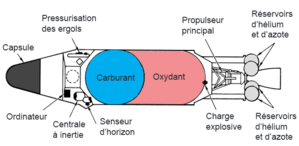
Schéma de l'étage de fusée Agena B avec des libellés en francais
Agena est un étage supérieur d'un lanceur développé dans les années 1950 par le constructeur Lockheed et utilisé avec les lanceurs Atlas, Thor et Titan pour lancer un grand nombre de satellites de reconnaissance militaires mais également plusieurs sondes spatiales et satellites scientifiques. Il a également servi d'étage-cible pour la mise au point de manœuvres de rendez-vous spatial des missions du programme spatial habité Gemini. Au total, 365 étages Agena sont lancés entre le 28 février 1959 et le 12 février 1987.